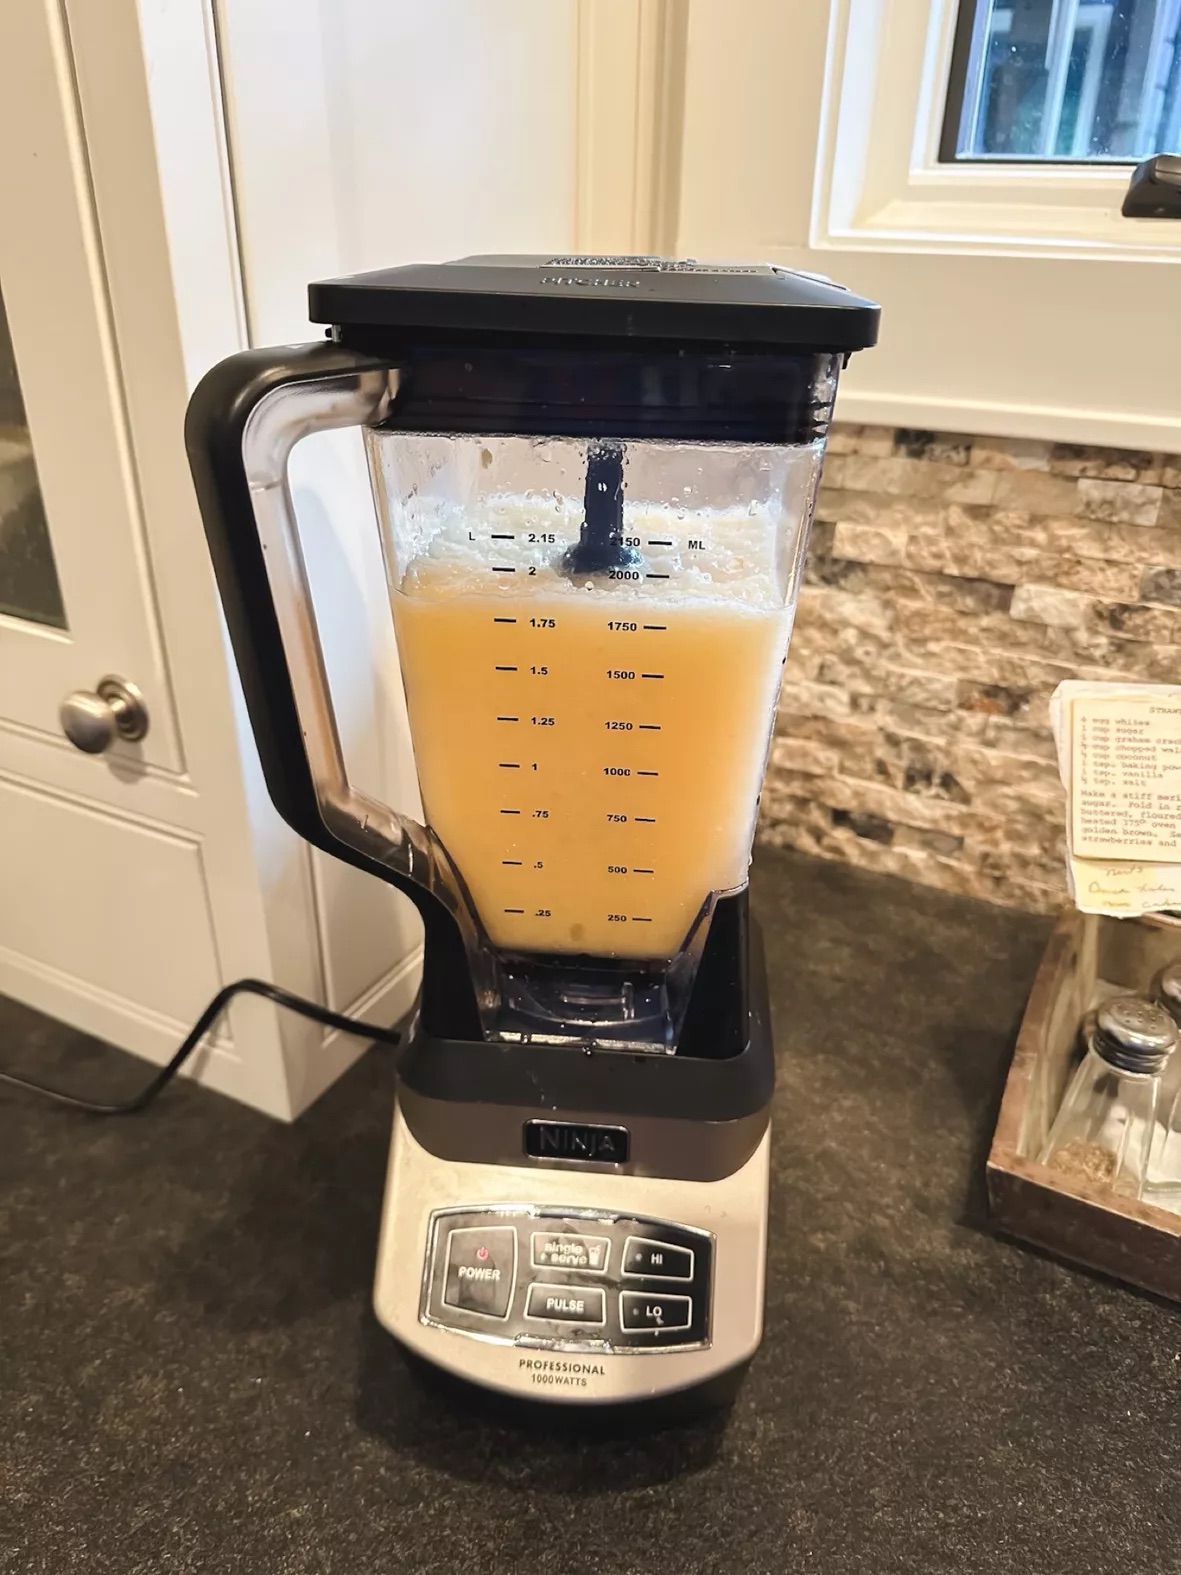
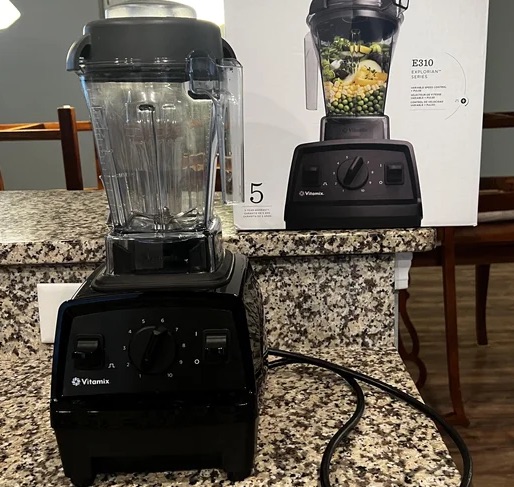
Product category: items_blender
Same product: no